Wuhan

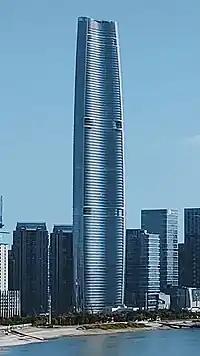
Wuhan Greenland Center, the tallest building in Wuhan since 2023

The headquarters of Hubei Television is located in Wuchang District. Tortoise Mountain TV Tower is China's first self-developed TV tower, opened in 1986. The modern newspapers in Wuhan can be dated back to 1866, when "Hankow Times", a newspaper in English, was founded. Before 1949, more than 50 newspapers and magazines were published by foreigners in Wuhan. "Chao-wen Hsin-pao", founded by Ai Xiaomei in 1873, was the first Chinese newspaper to appear in Hankou (one of the cities that was merged into Wuhan). During the Northern Expedition era (1926–1928), journalism in Wuhan came to a climax; more than 120 newspapers and periodicals, including national newspapers such as "Central Daily News" and "Republican Daily News", were founded or published during this time. "Chutian Metropolis Daily" and "Wuhan Evening News" are two major local commercial tabloid newspapers. Both of them have entered the list of 100 most widely circulated newspapers of the world.